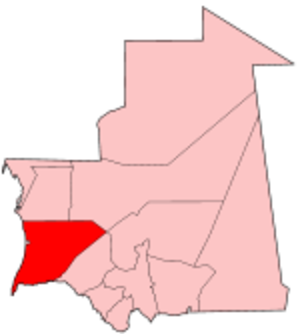
Trarza
Regionens beliggenhed i Mauretanien
Trarza er en region i den vestlige del af Mauretanien, med 268.220 indbyggere. Den grænser mod syd til Senegal, mod nord til Inchiri og Adrar to the north og Brakna mod øst; Mod vest ligger Atlanterhavet. I regionen ligger regeringsdistriktet Nouakchott. Trarza består af 6 departementer. En af de større byer er Keurmacen, med 6.408 indbyggere.